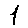
Label: 1